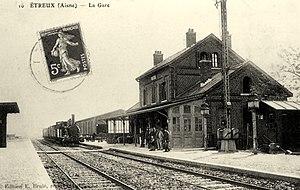
Carte postale de l'ancienne gare
Étreux est une commune française située dans le département de l'Aisne, en région Hauts-de-France.